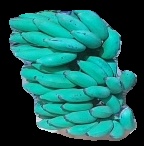
Variety: elakki-bale
Grade: grade3